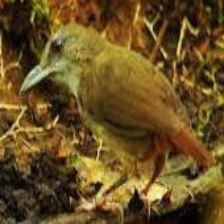
Species: ABBOTTS BABBLER
Scientific name: MALACOCINCLA ABBOTTI